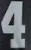
Number: 4